Australian Poultry Standards

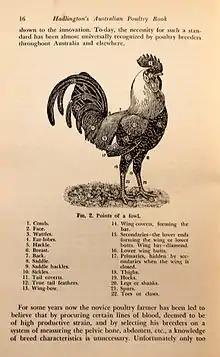
Hadlingtons' "Points of Fowl" from the 1940s

In the 1940s and earlier, other publications in Australia about poultry, such as Hadlingtons, did have some parts devoted to aspects of showing birds, were less oriented towards show standards, and more detailed about general management of poultry, in line with his earliest publication.